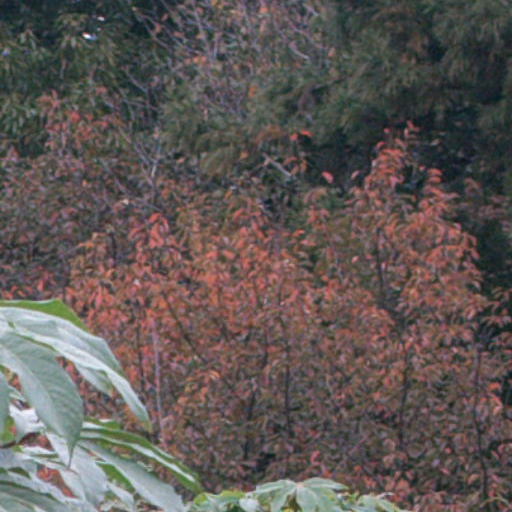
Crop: cassava